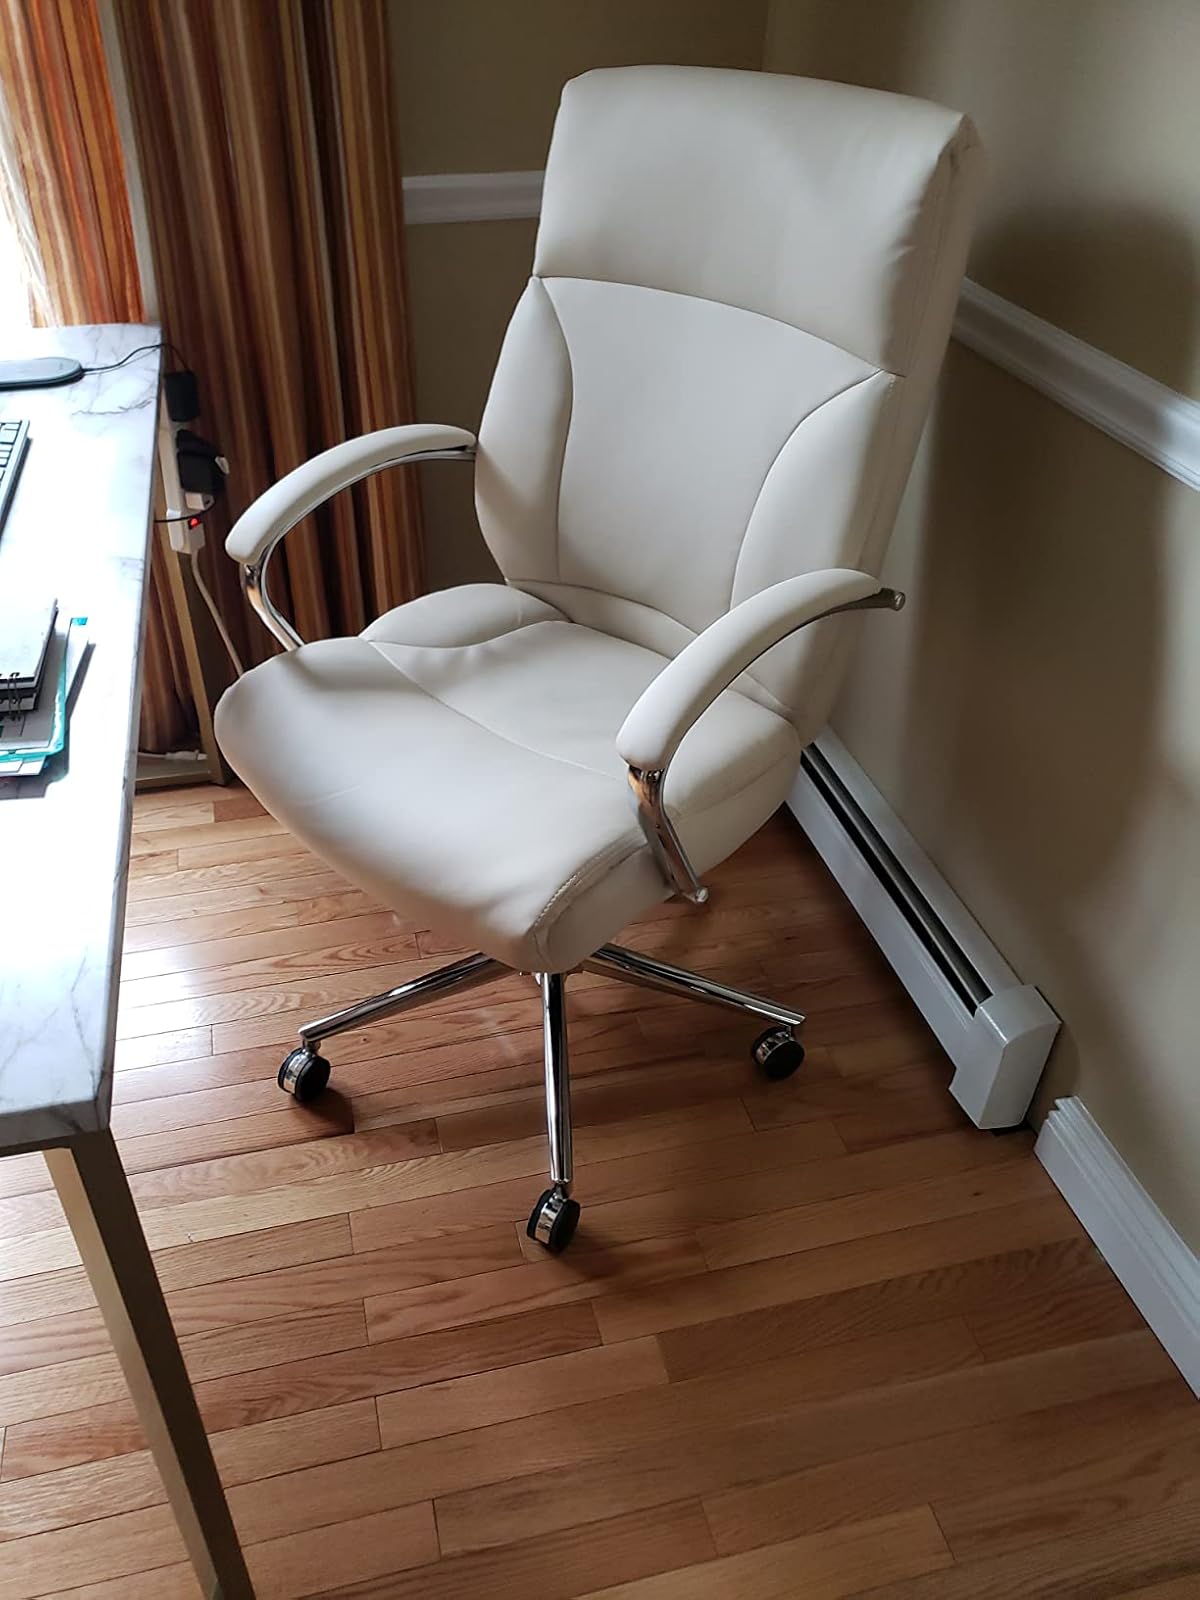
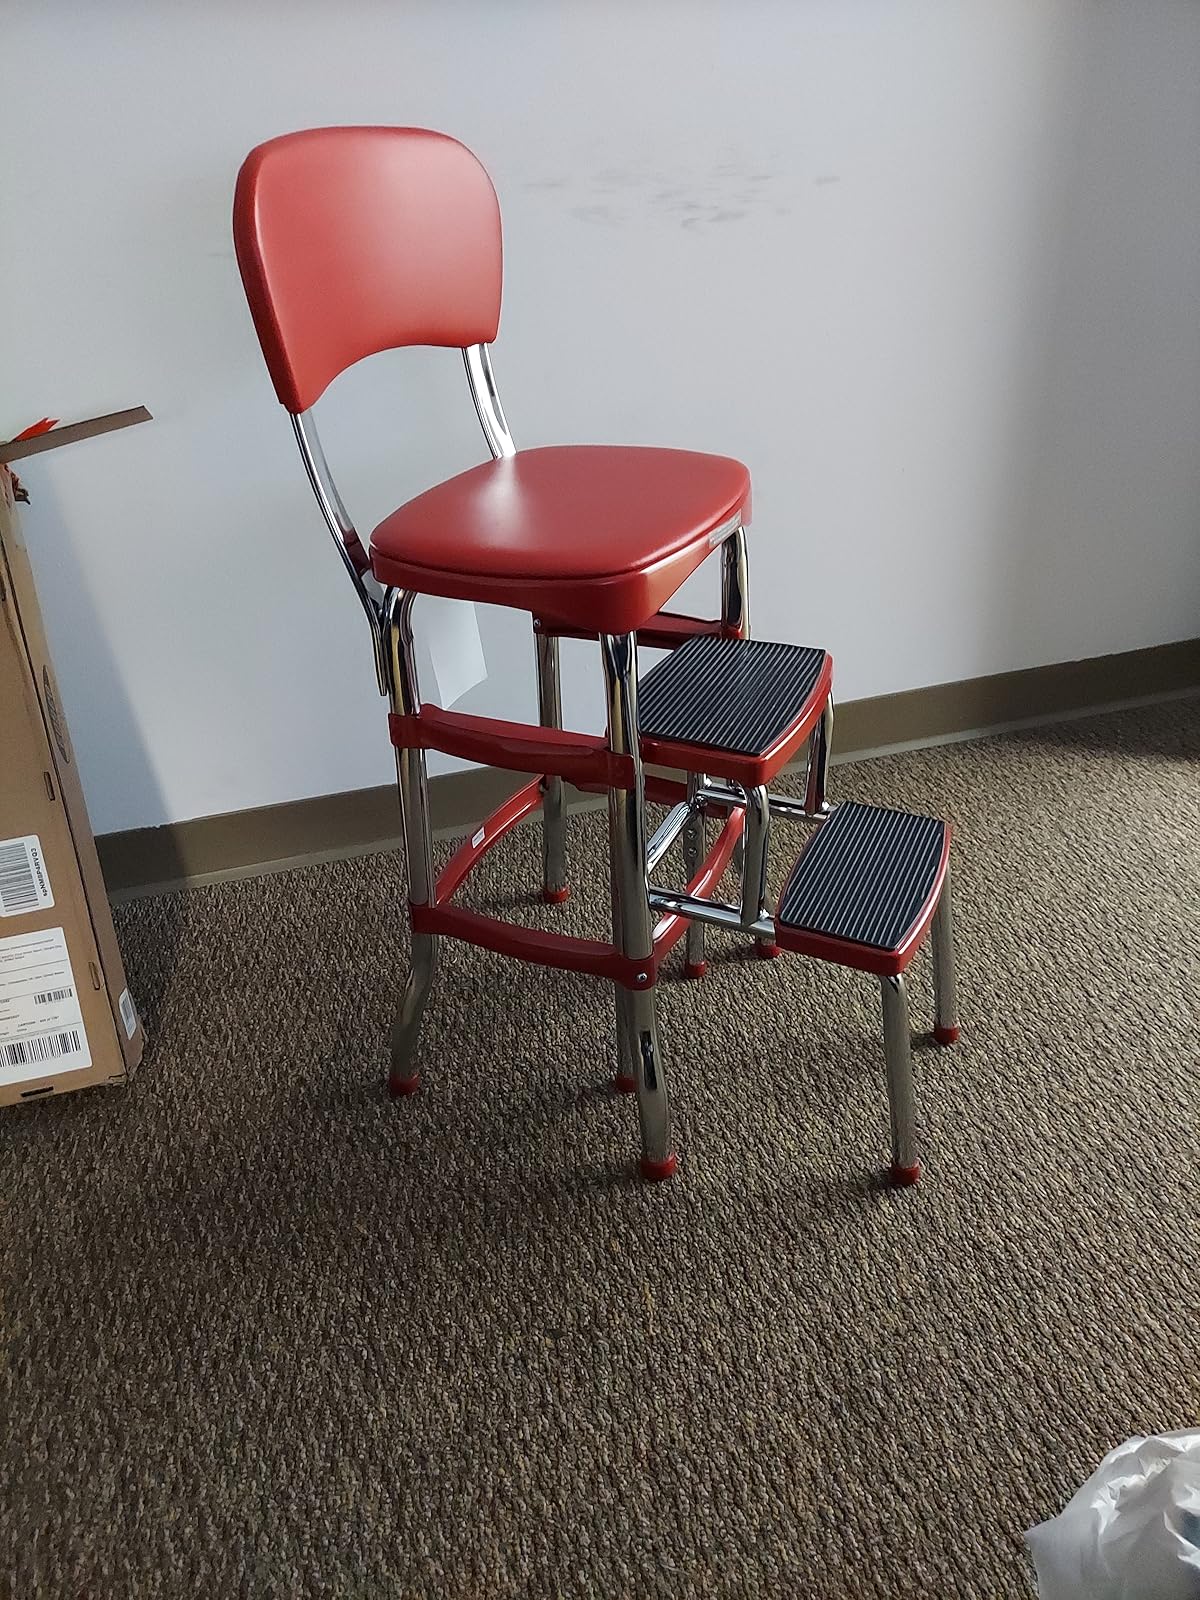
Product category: items_chair
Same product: no